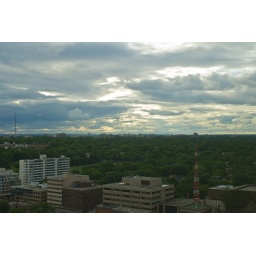
the view from the office building in which I work